Emergency management

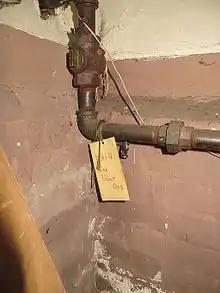
Marked gas shut off

Given the explosive danger posed by natural gas leaks, Ready.gov states unequivocally that "It is vital that all household members know how to shut off natural gas" and that property owners must ensure they have any special tools needed for their particular gas hookups. Ready.gov also notes that "It is wise to teach all responsible household members where and how to shut off the electricity," cautioning that individual circuits should be shut off before the main circuit. Ready.gov further states that "It is vital that all household members learn how to shut off the water at the main house valve" and cautions that the possibility that rusty valves might require replacement.